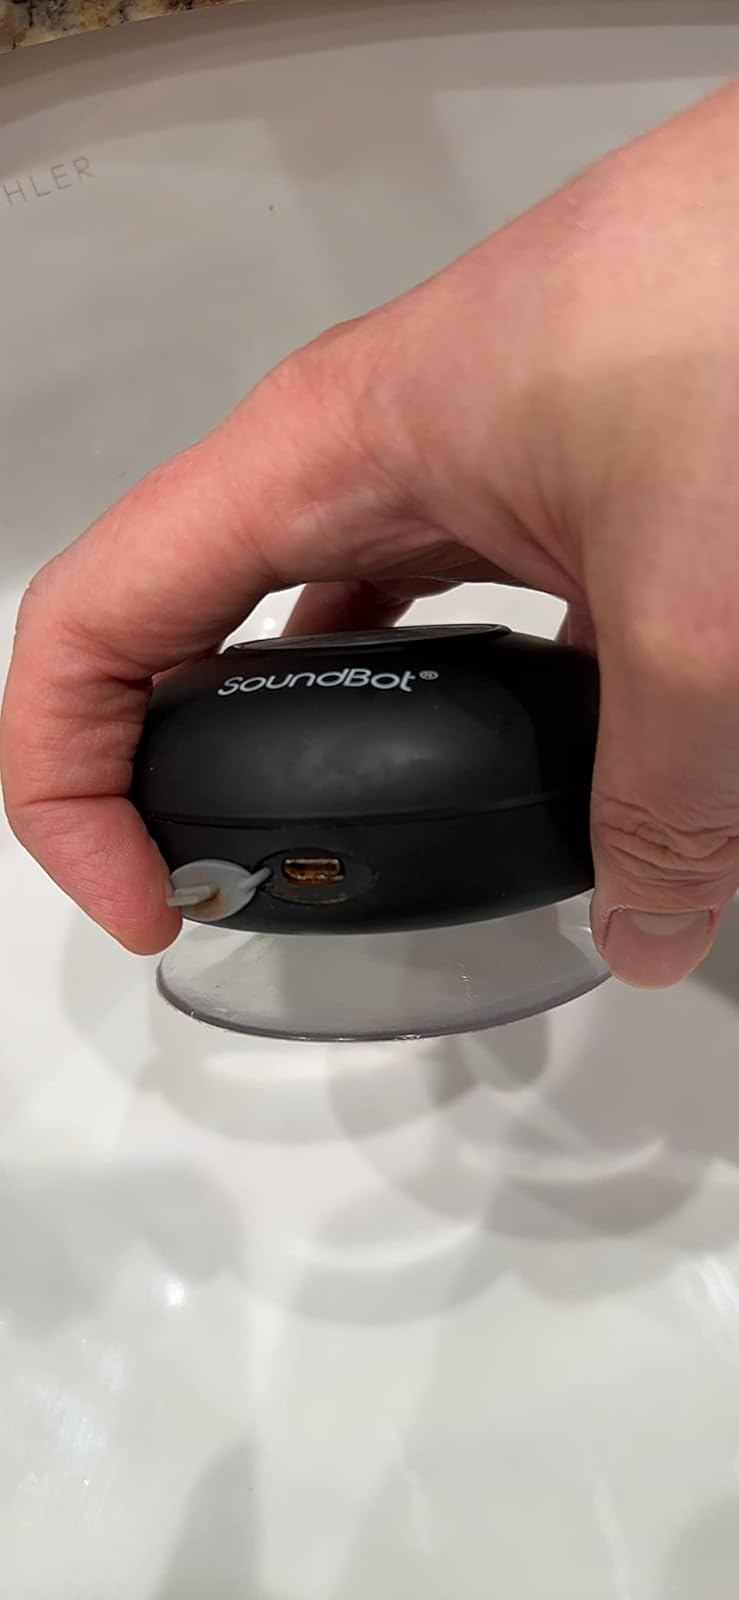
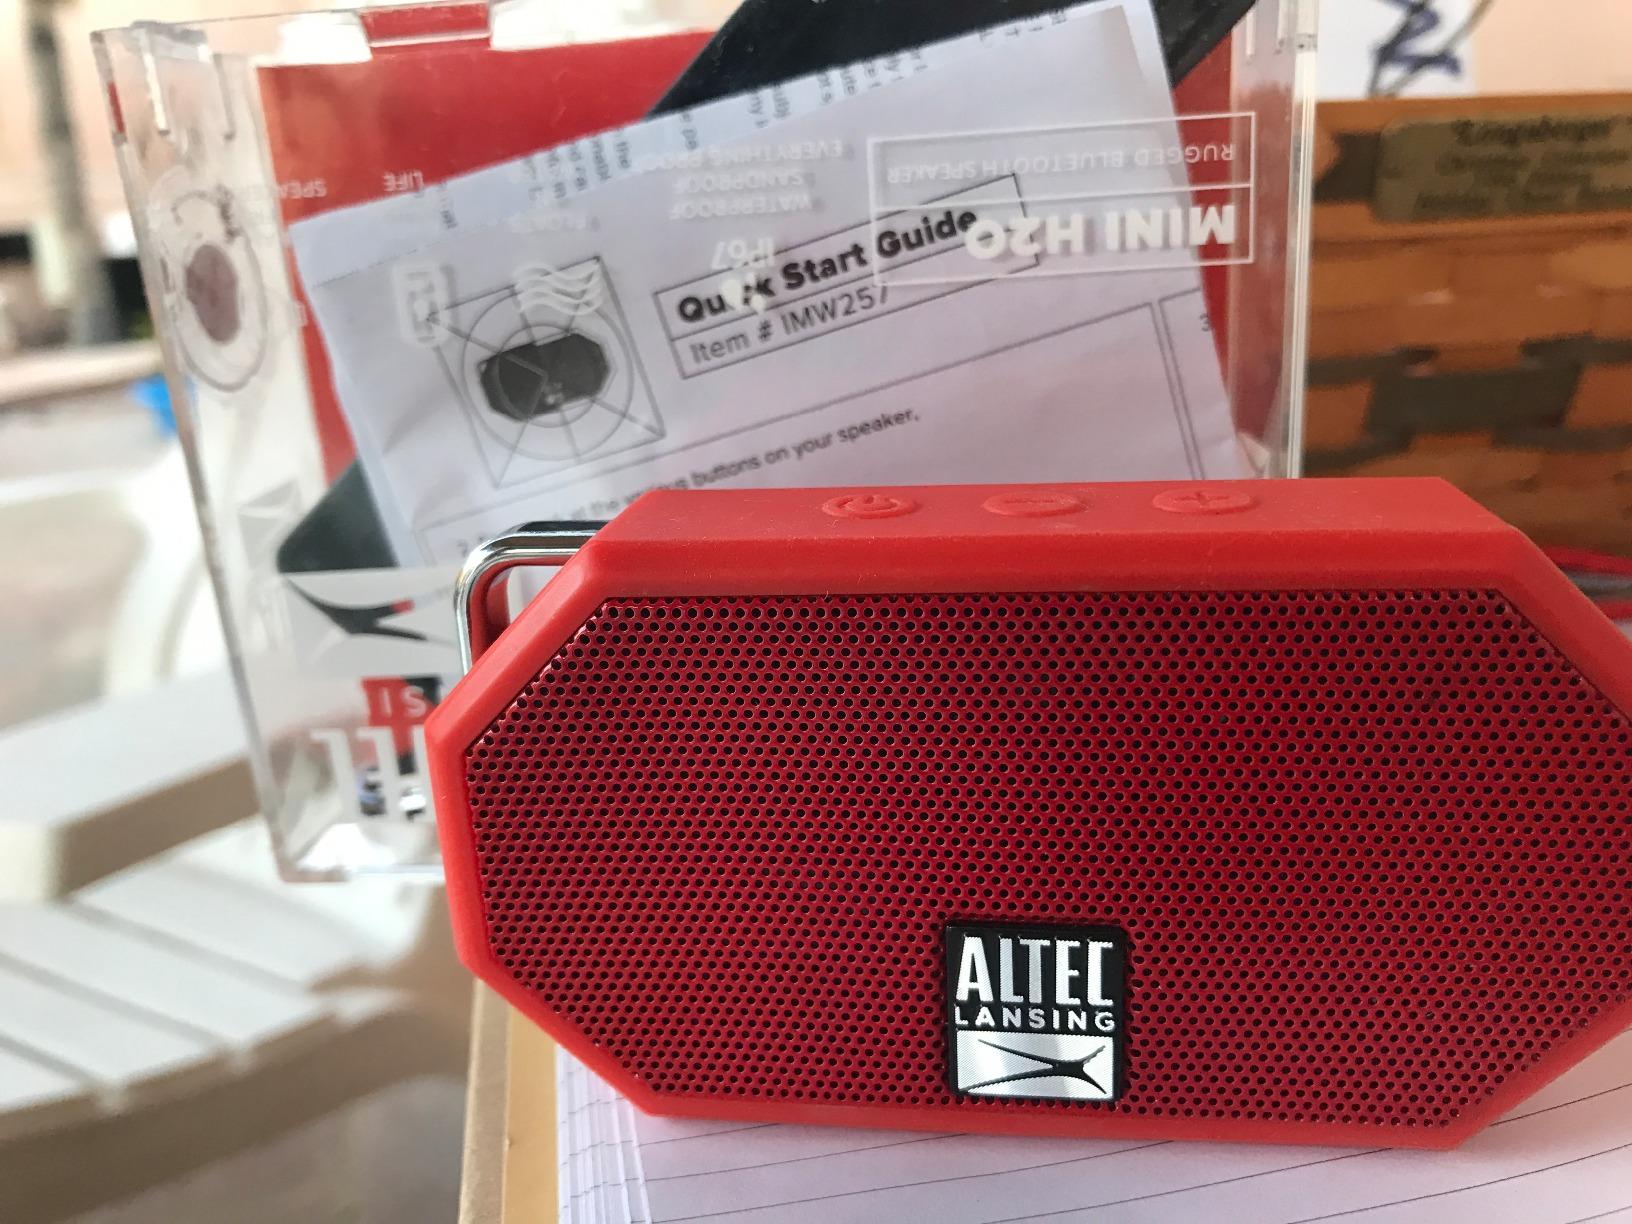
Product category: speaker
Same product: no